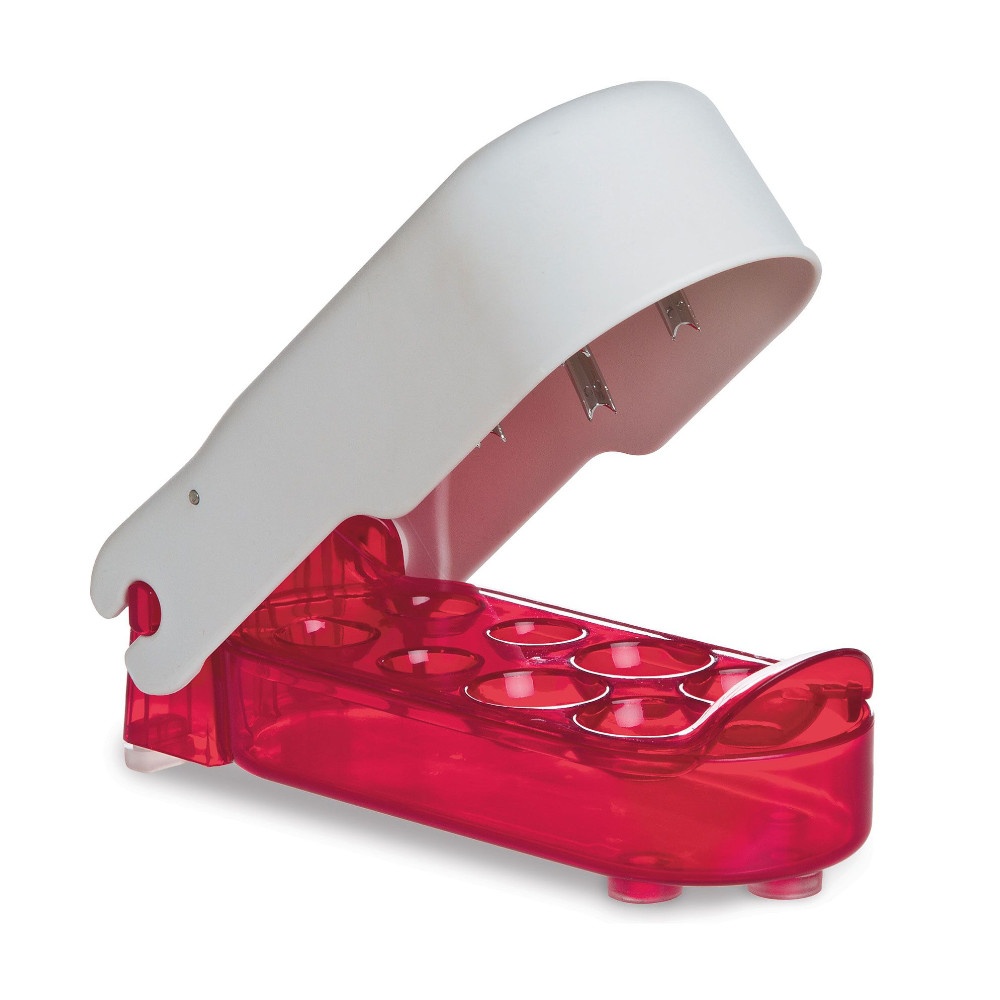
STARFRIT 094234 Cherry Pitter
Brand: STARFRIT
The Starfrit Cherry Pitter is the perfect tool to remove pits. Save time, pitting cherries is now fun, fast and easy! . Quickly pits cherries for snacks, salads, cakes, and tarts Reversible tray fits up to four small or large cherries Spring loaded lid with locking mechanism for compact storage Non-skid feet to hold cherry pitter in place All pieces are detachable for easy cleaning Dishwasher safe
Category: Home & Garden > Kitchen & Dining > Kitchen Tools & Utensils > Food Peelers & Corers